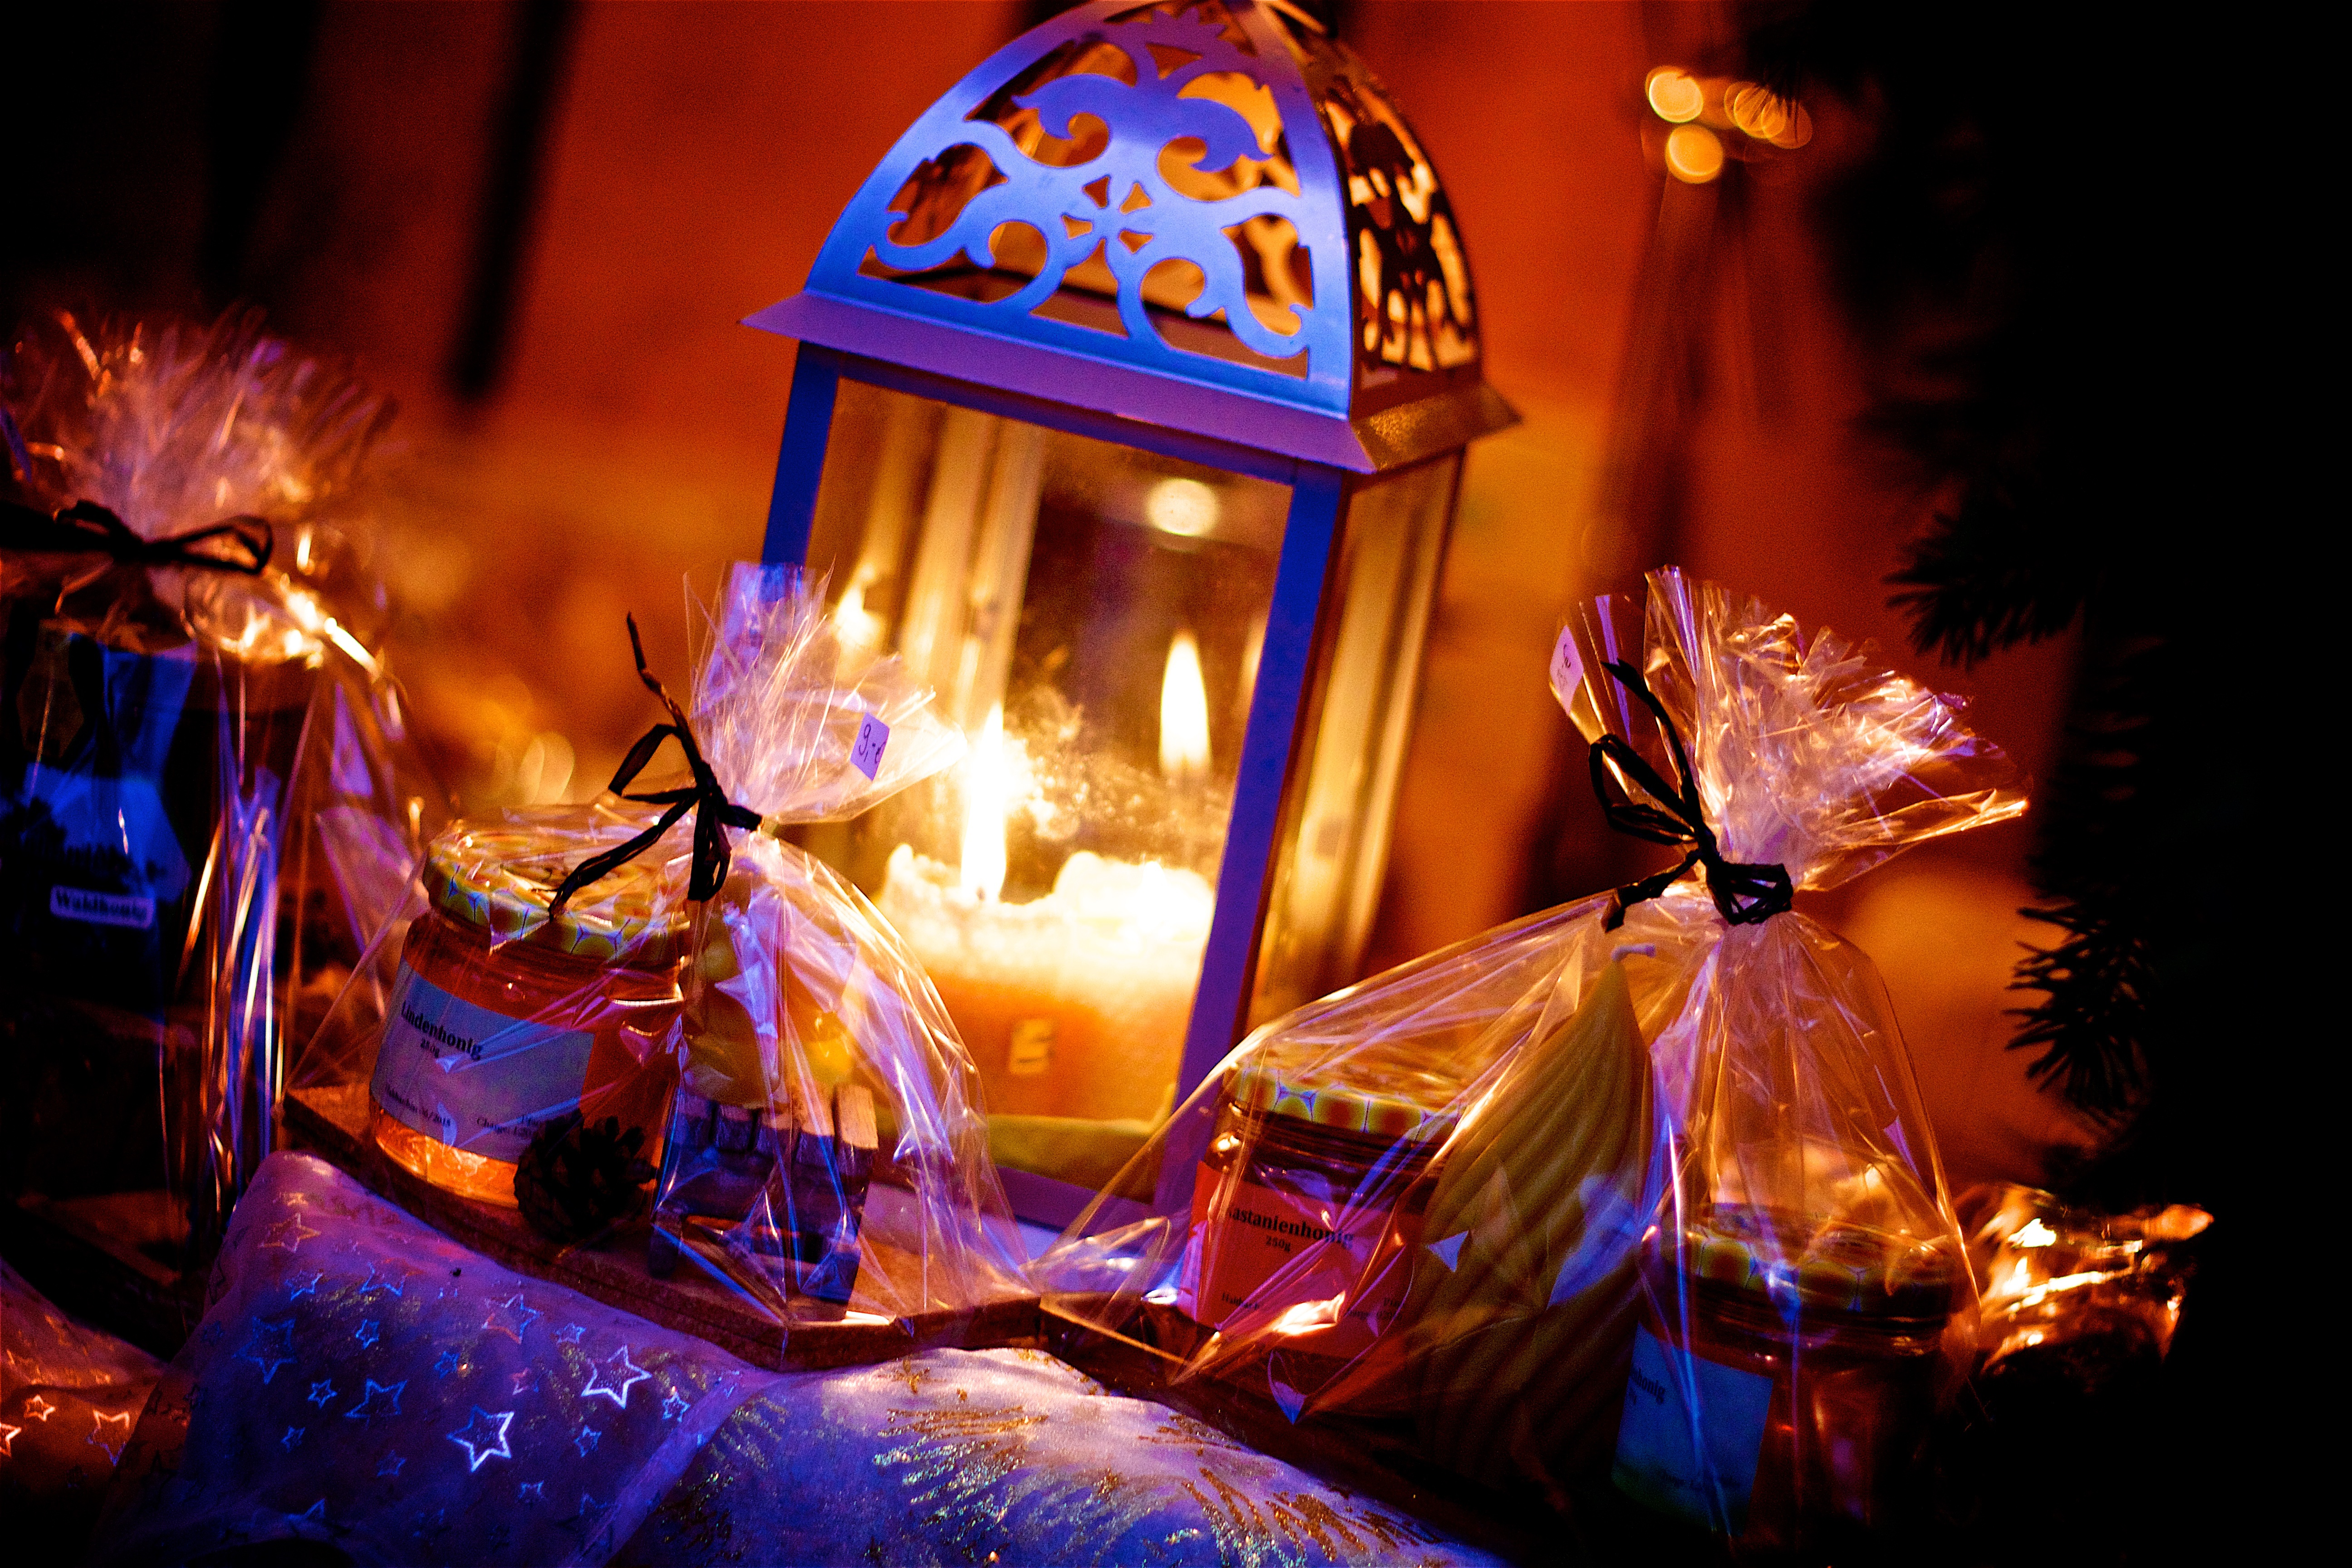
light, night, color, christmas, lighting